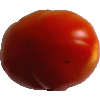
Label: Tomato 1